History of Durham University

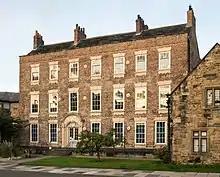
University House (now Cosin's Hall), the first home of the university

The next attempt to establish a university in Durham was under Oliver Cromwell. In 1649 the cathedrals of England were dissolved by Act of Parliament, leaving Durham Castle (the Bishop's palace), the cathedral and the college (the cathedral close) unoccupied. A number of petitions were presented to Cromwell, who in 1657 issued letters patent incorporating Durham College.